Manor Street Elementary School

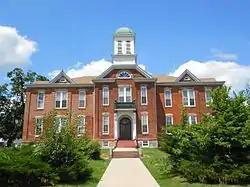
The school in 2013

The Manor Street Elementary School, also known as the Manor Street School, is an historic, American elementary school building that is located in Columbia in Lancaster County, Pennsylvania.